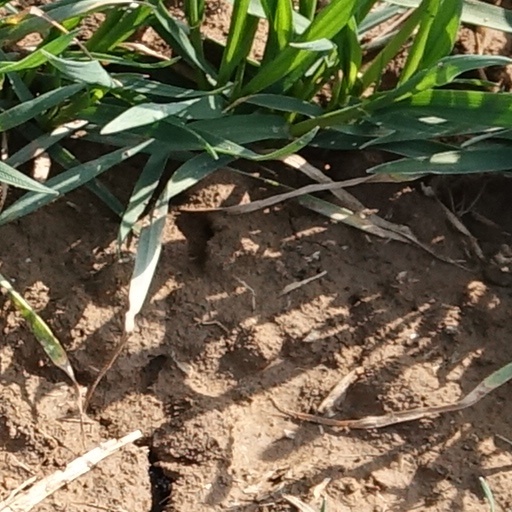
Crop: wheat